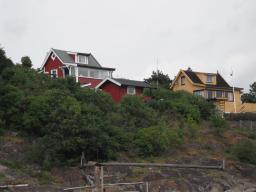
Label: Background_without_leaves